CWI/WIPA Awards

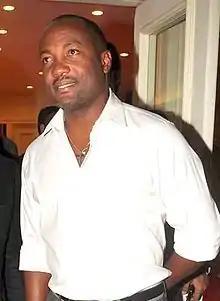
From 2004 to 2006, Brian Lara won the Player of the Year award thrice and Test Player of the Year award twice.

The awards function was held on 17 March 2004 in Port of Spain, Trinidad and Tobago.